Habsburg Law

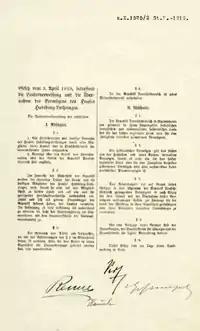
The Habsburg Law

The Habsburg Law ("Habsburgergesetz" (in full, the Law concerning the Expulsion and the Takeover of the Assets of the House of Habsburg-Lorraine) "Gesetz vom 3. April 1919 betreffend die Landesverweisung und die Übernahme des Vermögens des Hauses Habsburg-Lothringen") was a law originally passed by the Constitutional Assembly ("Konstituierende Nationalversammlung") of the Republic of German-Austria, one of the successor states of dissolved Austria-Hungary, on 3 April 1919. The law dethroned the House of Habsburg-Lorraine as rulers of the country, which had declared itself a republic on 12 November 1918, exiled them and confiscated their property. The Habsburg Law was repealed in 1935 and the Habsburg family was given back its property. However, in 1938, following the Anschluss, the Nazis reintroduced the Habsburg Law, and it was retained when Austria regained its independence after World War II.